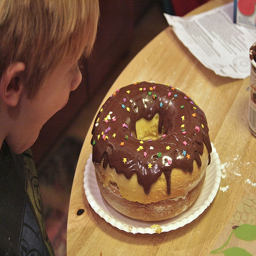
A giant chocolate covered doughnut on top of a paper plate.
A boy wowing at a giant iced donut cake with sprinkles
a small boy and a big chocolate donut cake
A boy is amazed by a giant doughnut.
Side view of a boy with mouth open looking down at a Bundt cake with chocolate frosting and colored star sprinkles on a table.